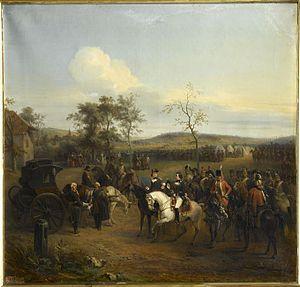
Louis Eugène Charpentier, né à Paris le 1ᵉʳ juin 1811, et mort dans le 6ᵉ arrondissement de Paris le 16 décembre 1890, est un peintre français.